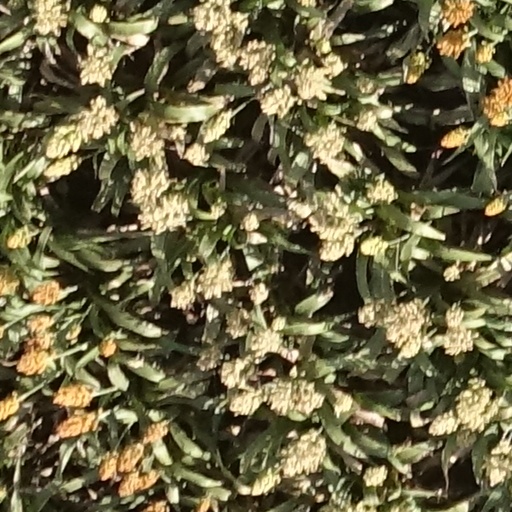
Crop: sorghum